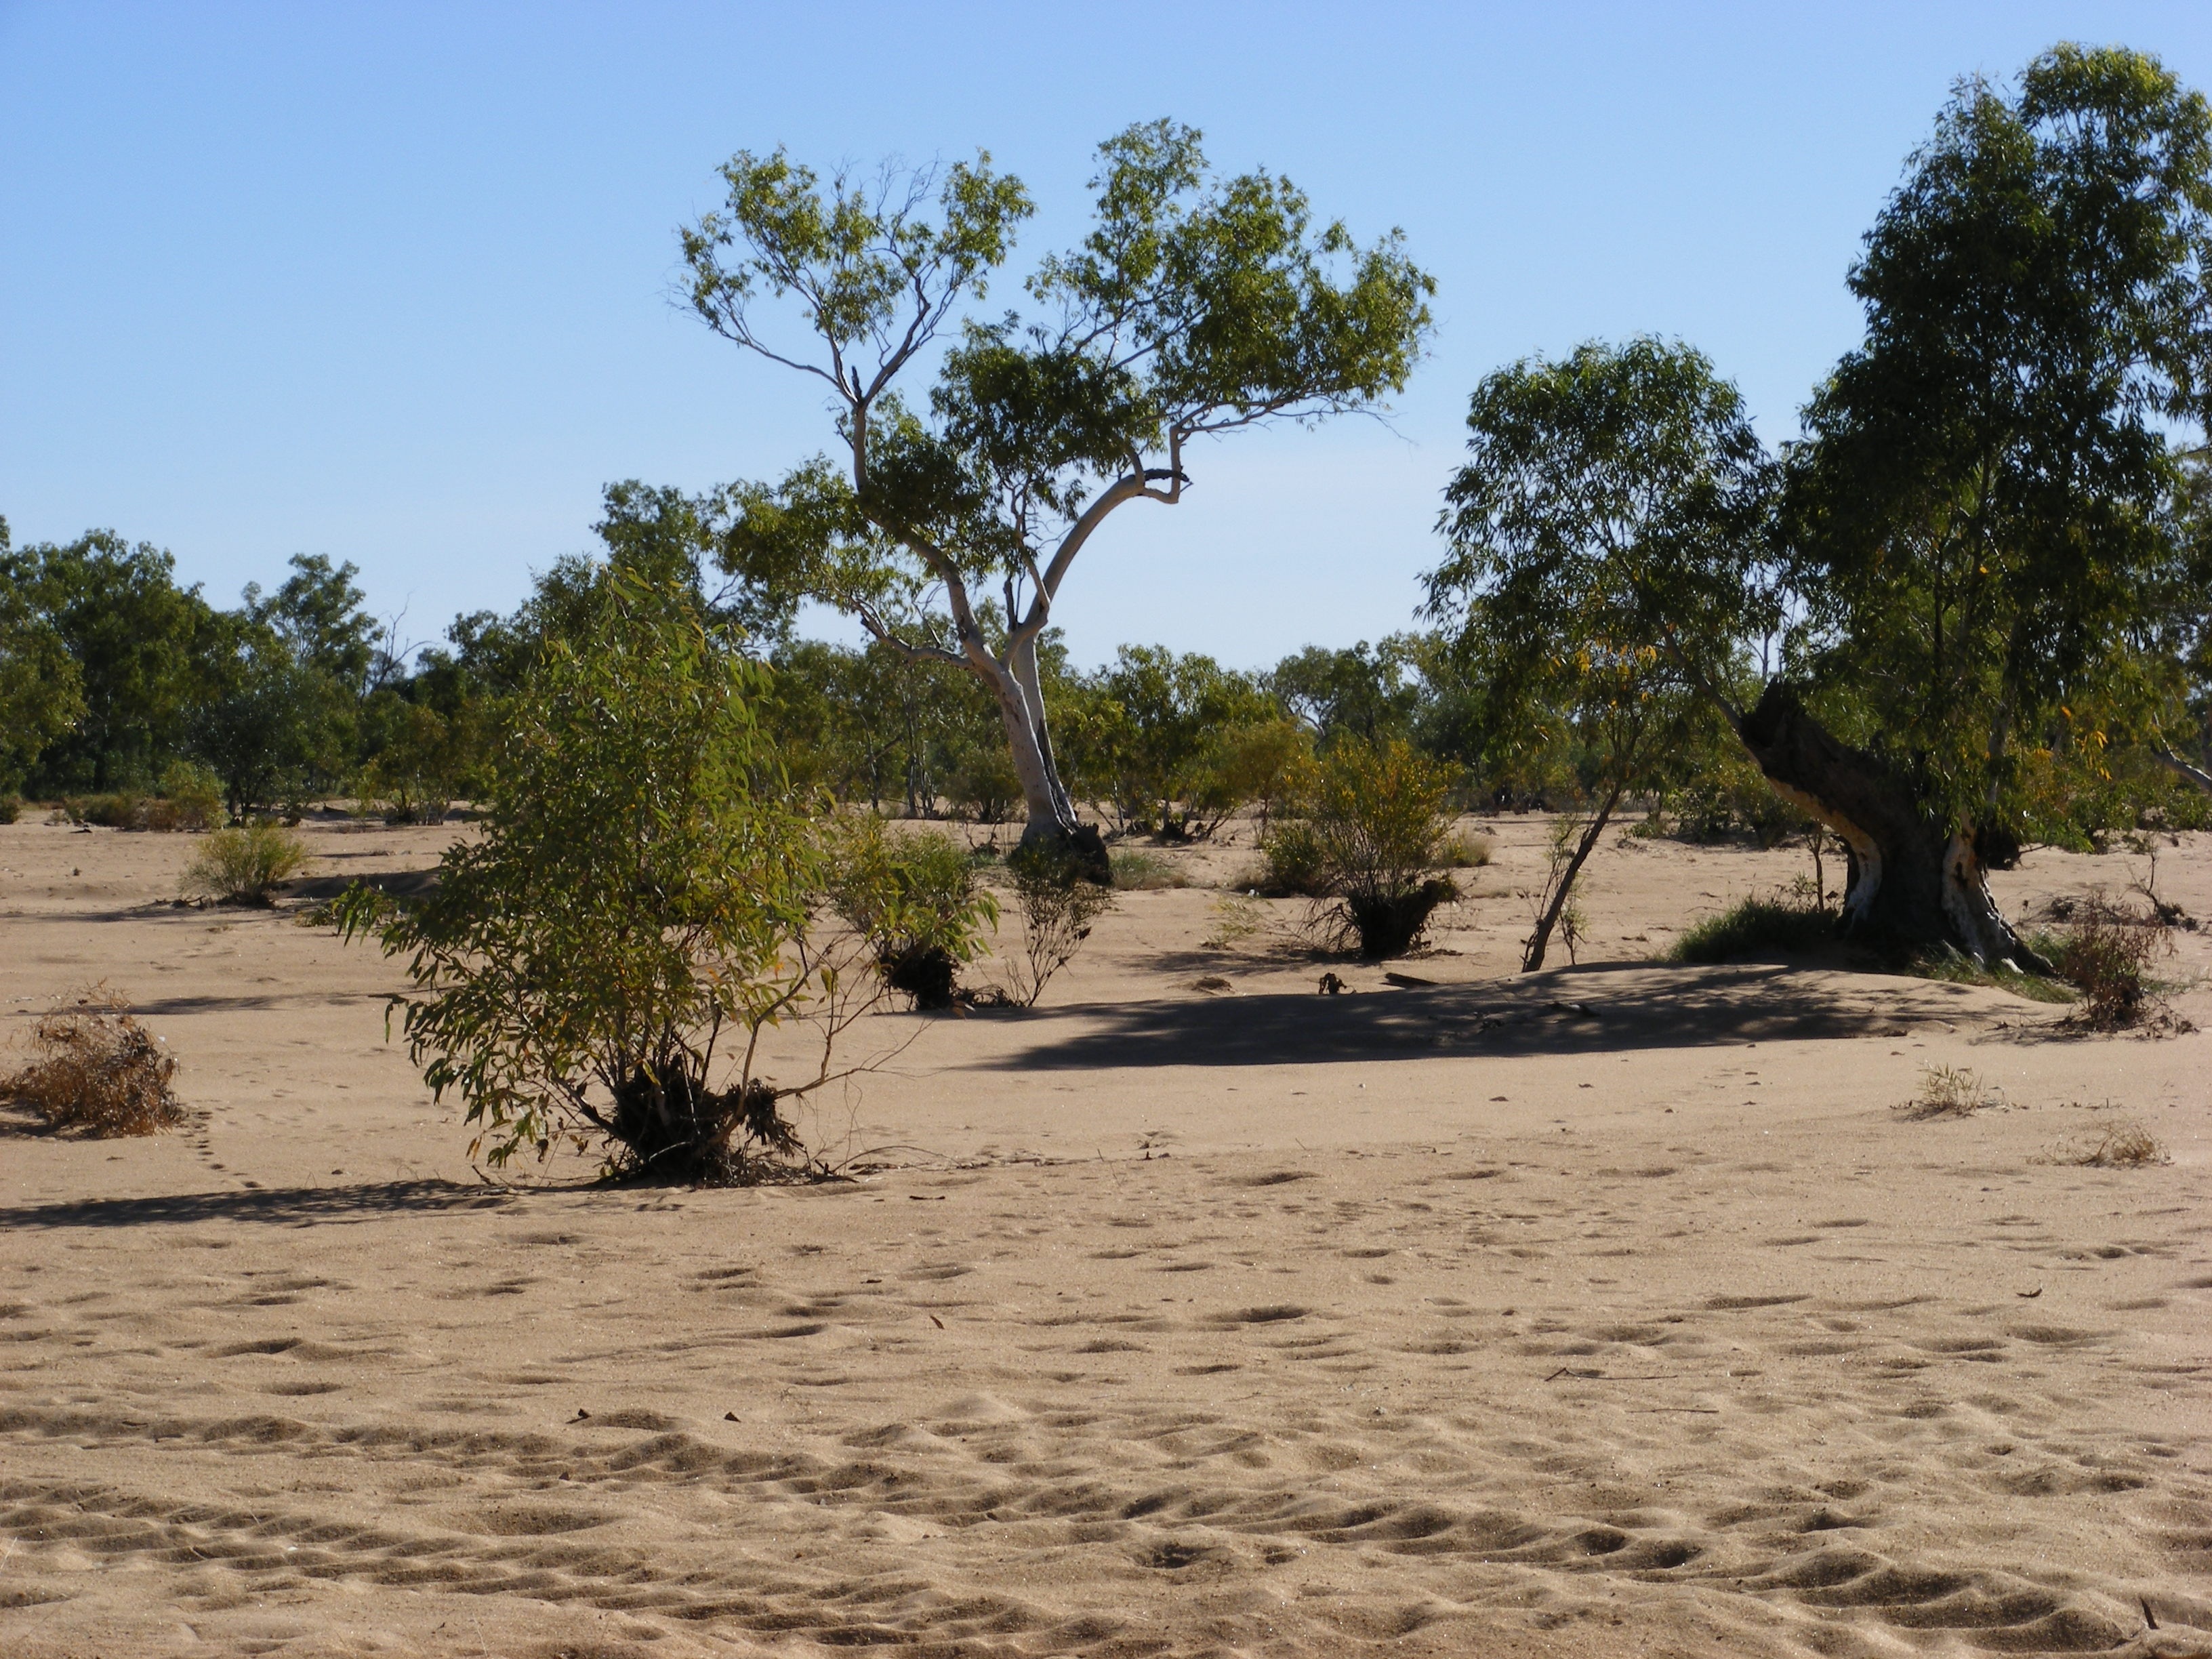
beach, landscape, tree, sand, river, vacation, soil, savanna, bed, natural environment, woody plant, arecales, central australia